Intention tremor

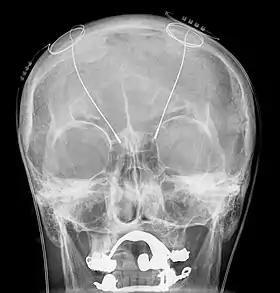
A radiography during an intervention of deep brain stimulation

Treatment of intention tremor is very difficult. The tremor may disappear for a while after a treatment has been administered and then return. This situation is addressed with a different treatment. First, individuals are asked if they use any of the drugs known to cause tremors. If so, they are asked to stop taking the medication, and then are evaluated after some time to determine if the medication was related to the onset of the tremor. If the tremor persists, treatment that follows may include drug therapy, lifestyle changes, and more invasive forms of treatment, including surgery such as and thalamic deep brain stimulation.